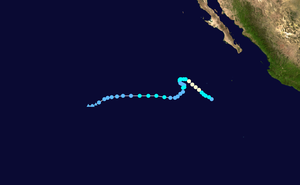
L'ouragan Kristy est le 7ᵉ ouragan ainsi que la 11ᵉ tempête tropicale de la saison cyclonique 2006 pour le bassin nord-est de l'océan Pacifique. Le nom Kristy avait déjà été utilisé en 1978, 1982 et 1994.